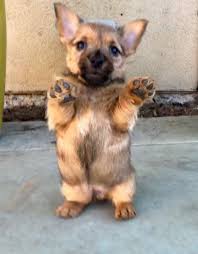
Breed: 203-n000016-Norwich_terrier